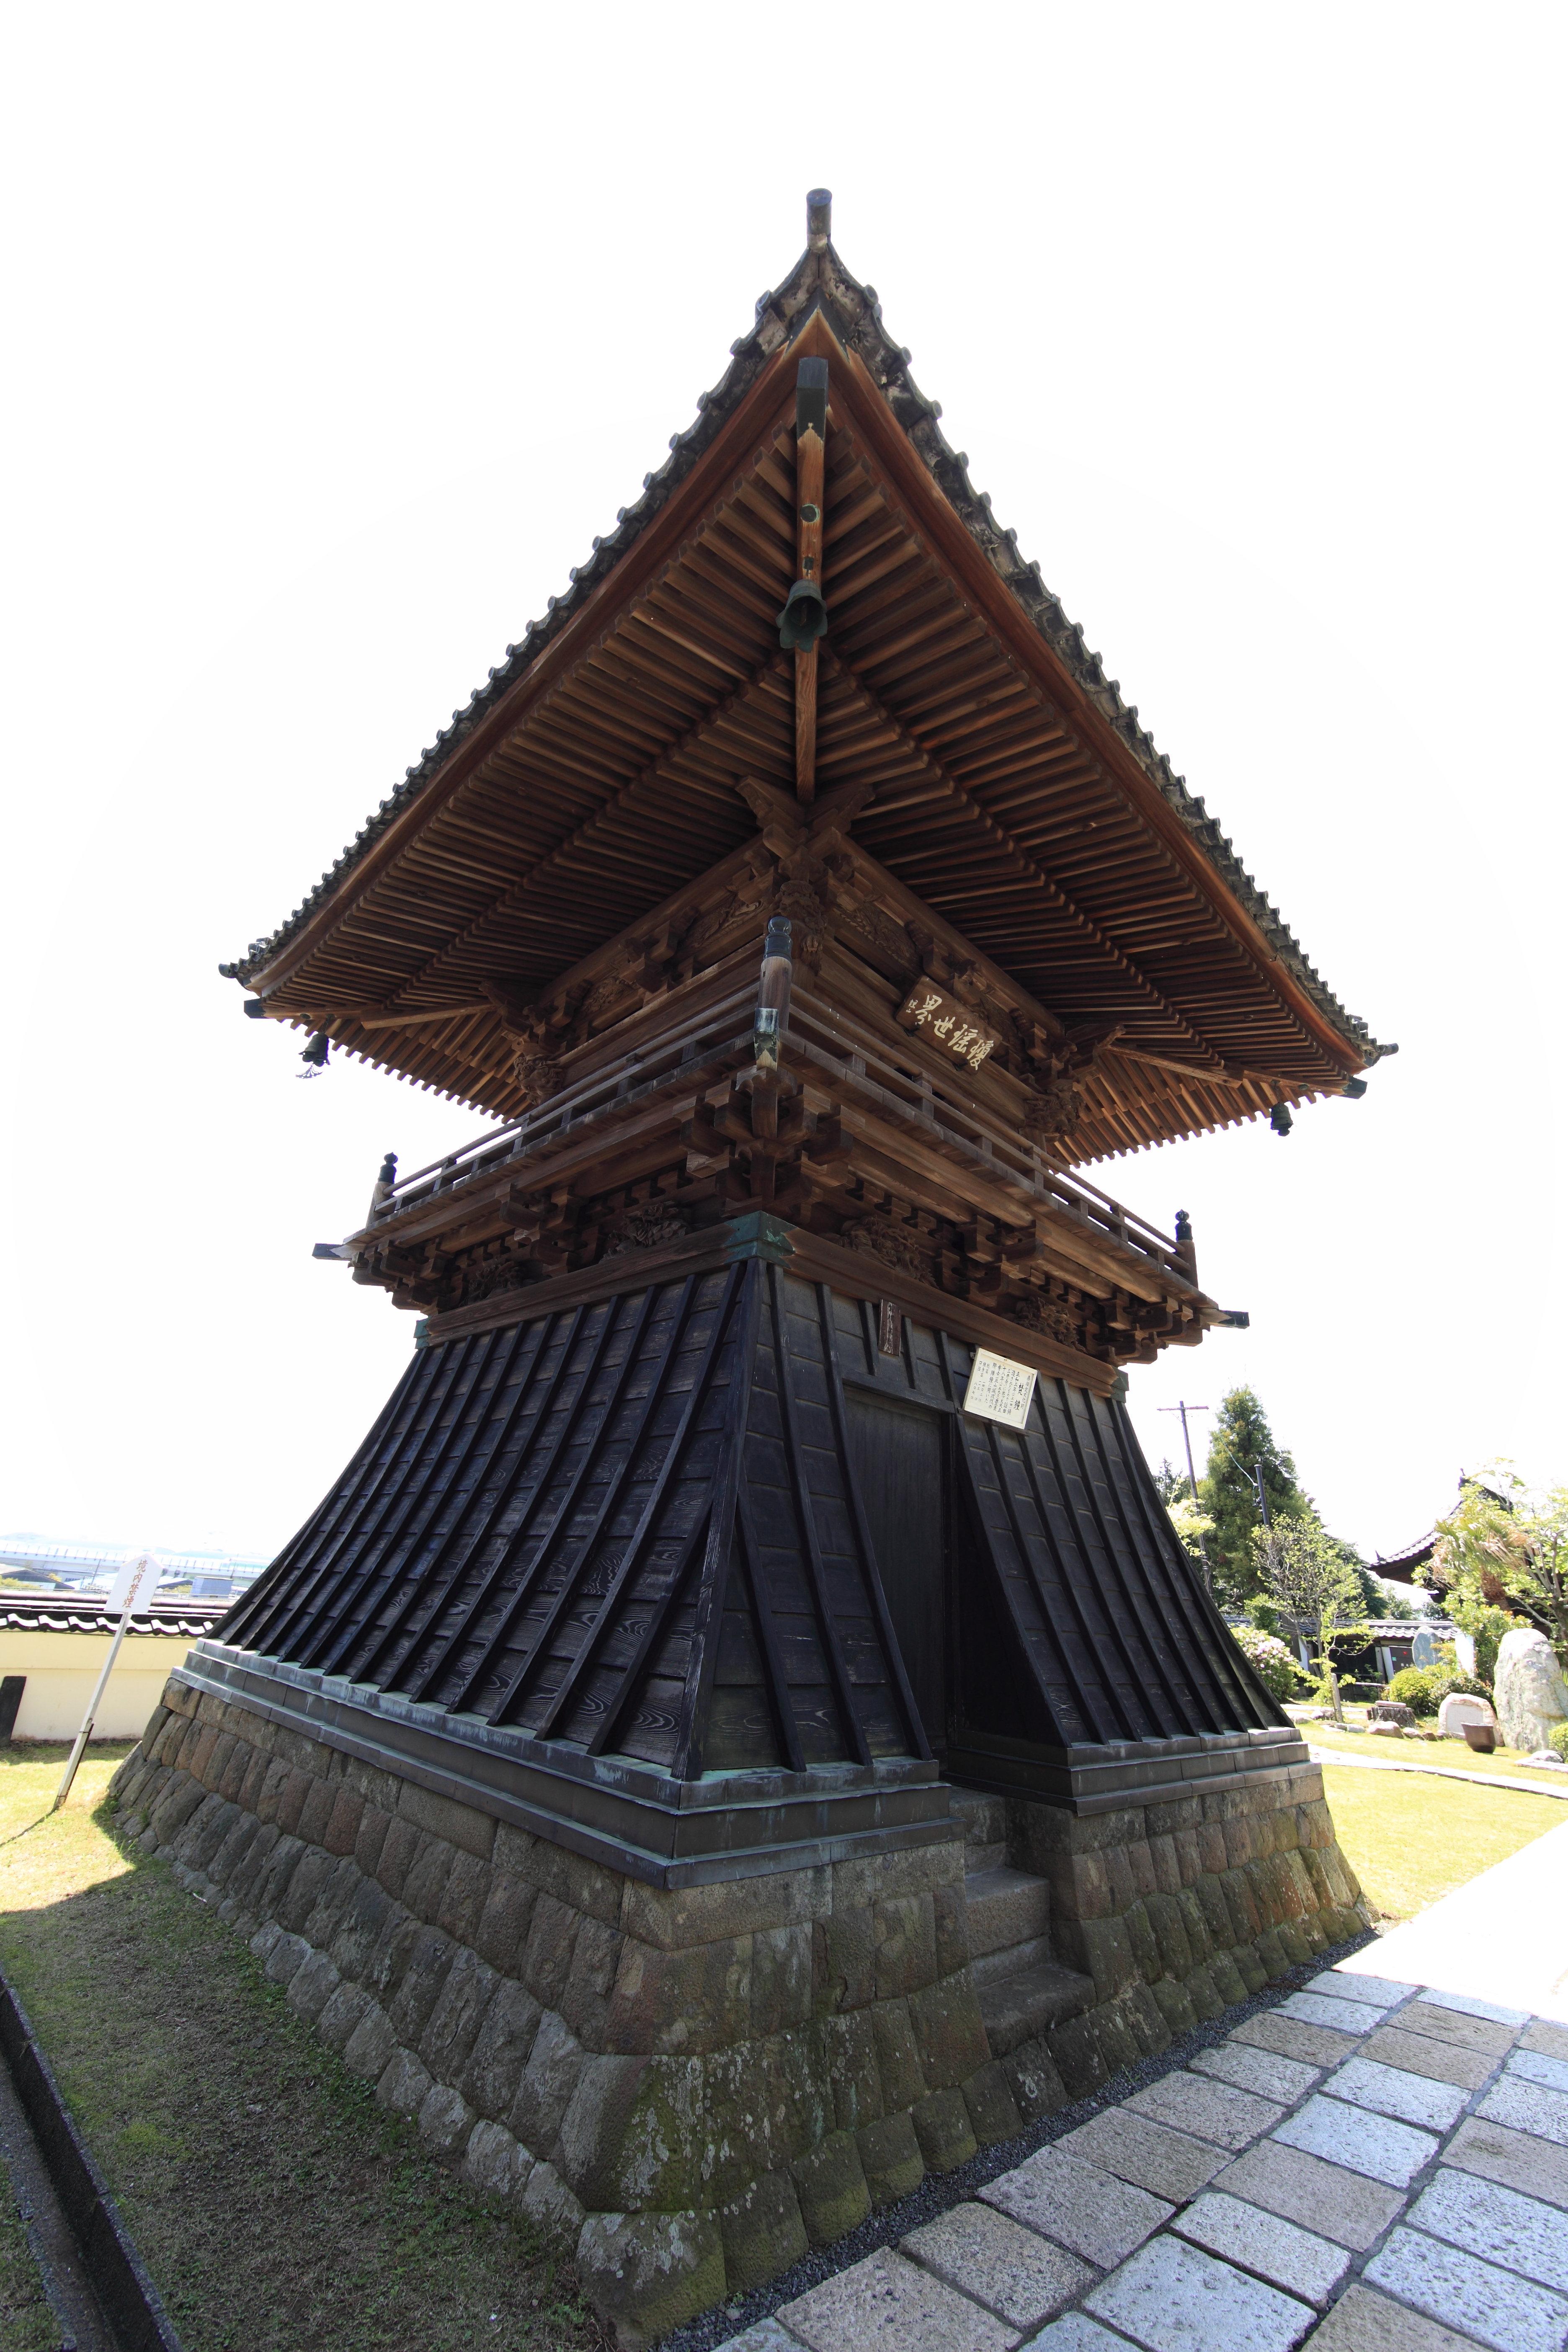
house, building, bell, high, tower, place of worship, temple, 5d, hires, chinese architecture, markii, hi, res, resolution, pagoda, shizuoka, shimizu, seikenji, wat, historic site